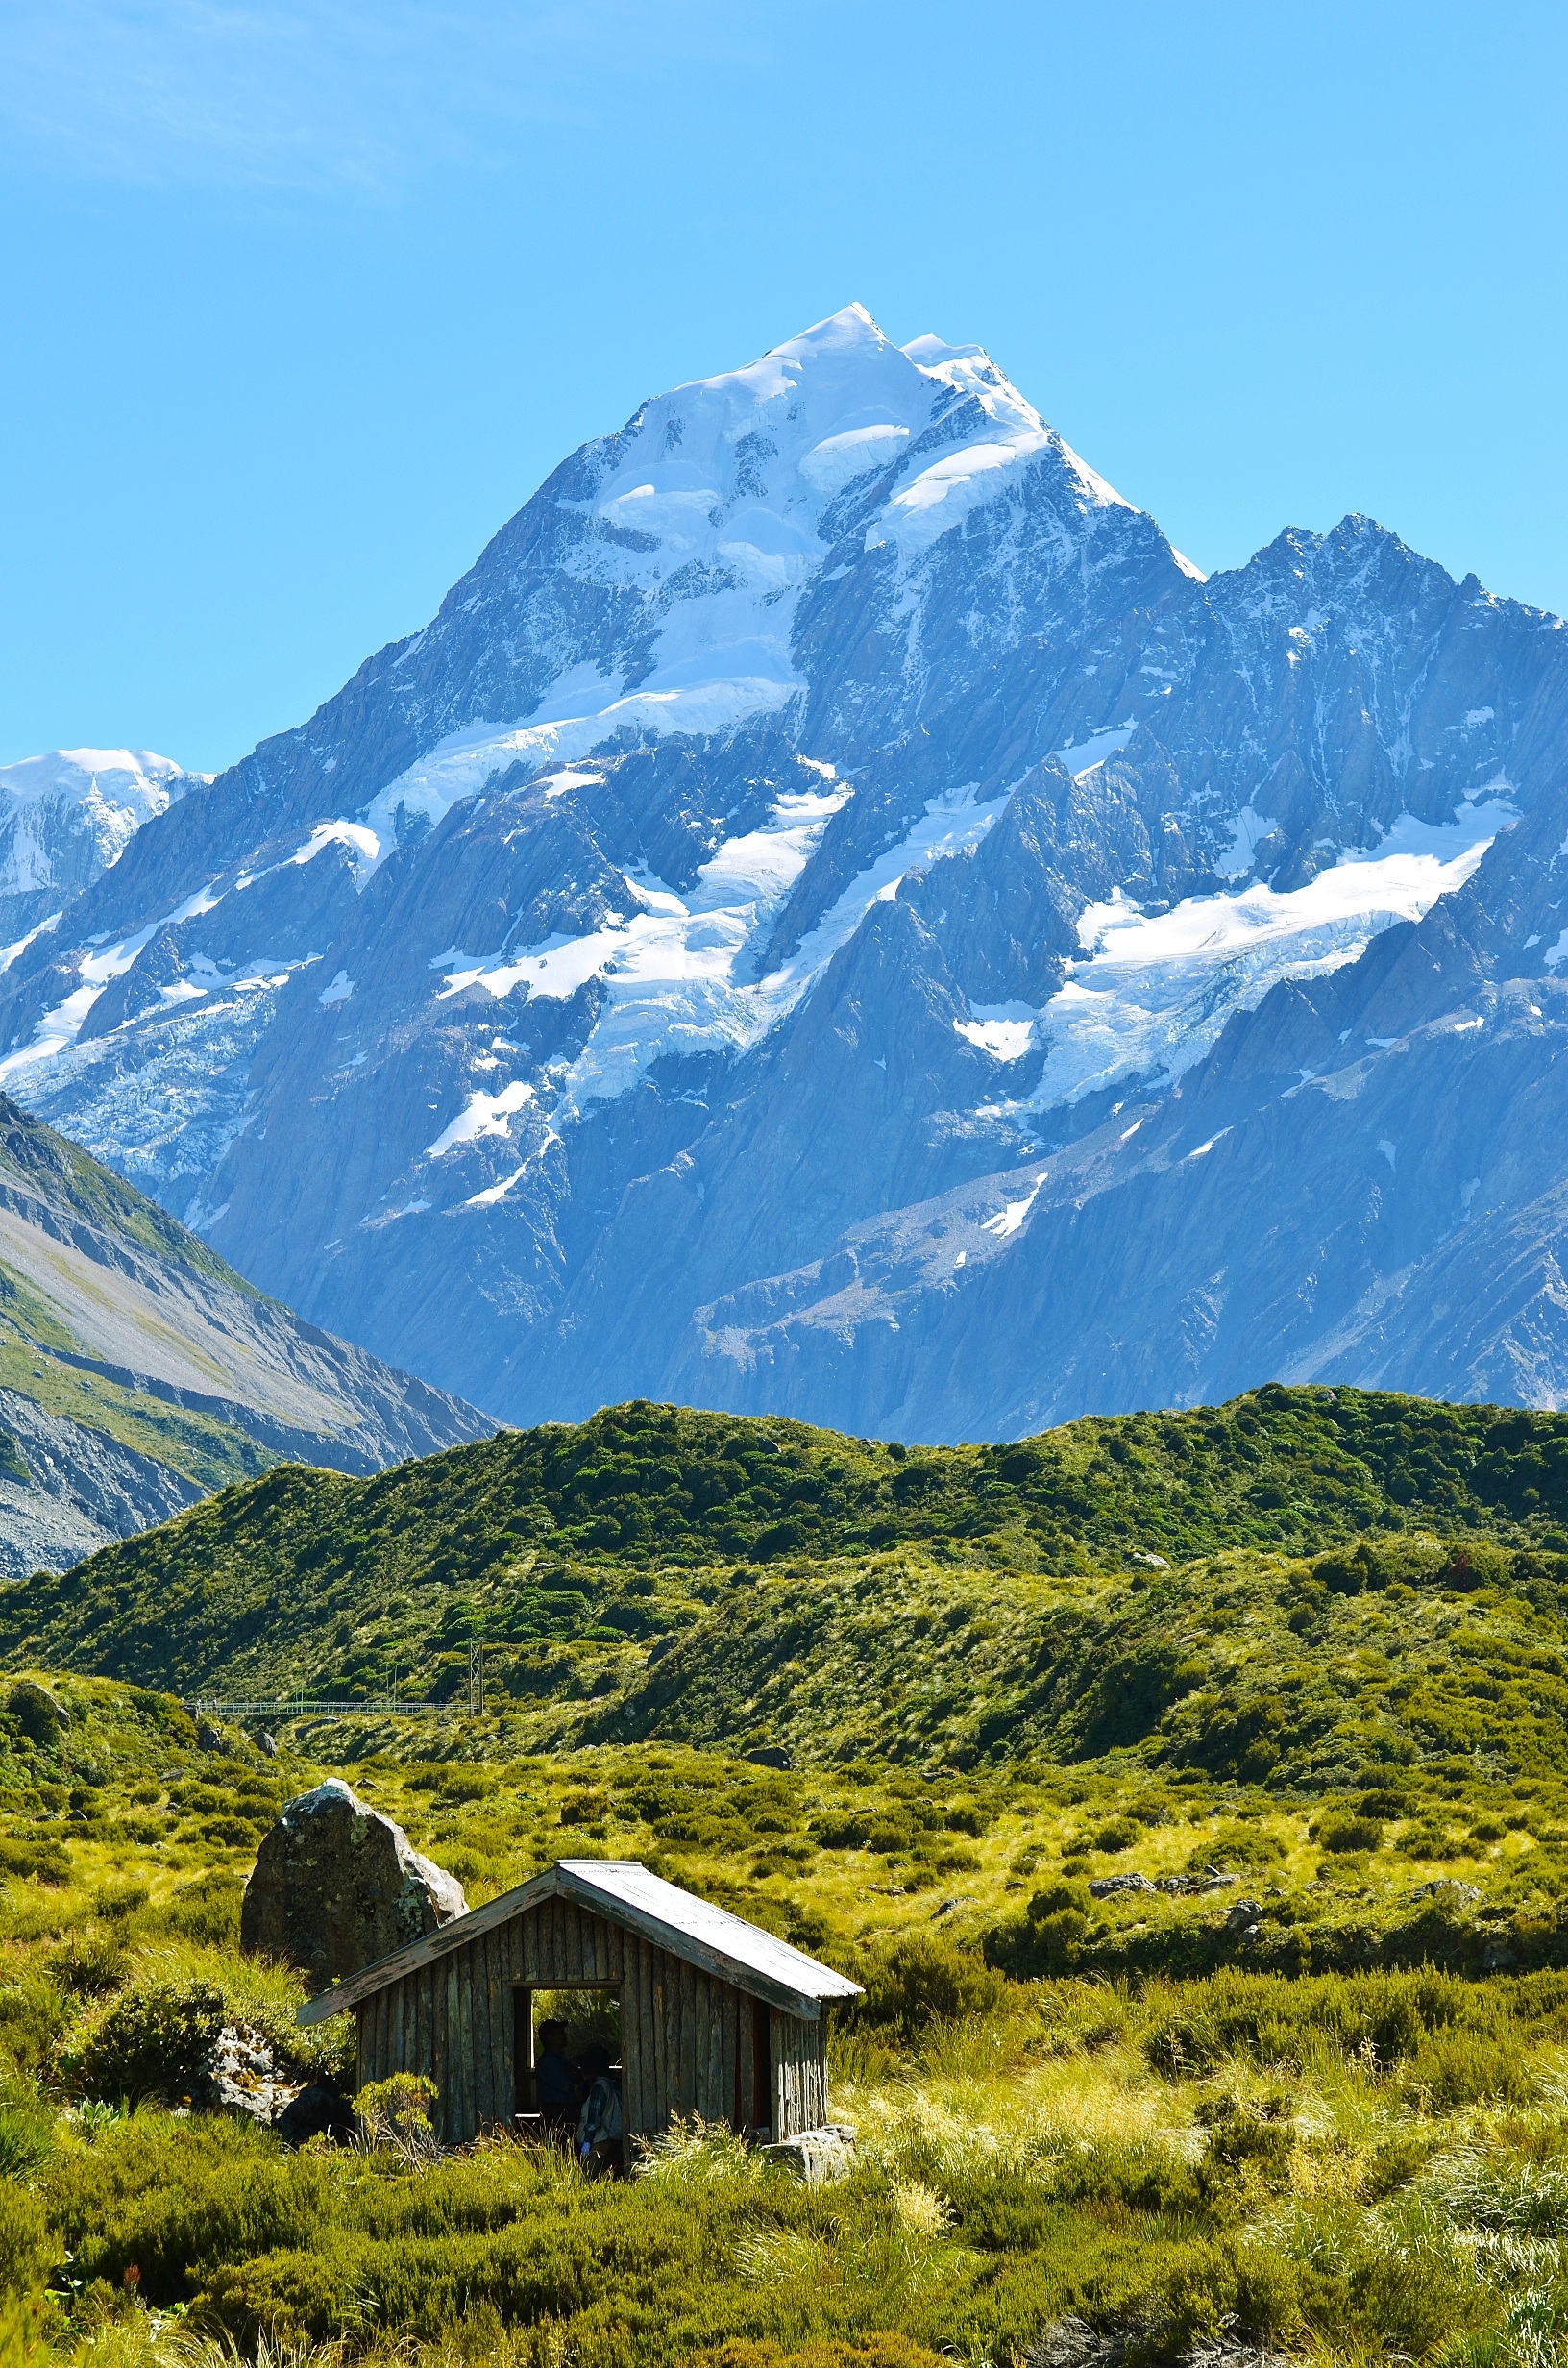
landscape, nature, wilderness, walking, mountain, hiking, meadow, hill, adventure, valley, mountain range, cabin, highland, ridge, summit, snow mountain, alps, backpacking, new zealand, plateau, fell, the scenery, landform, mountain pass, geographical feature, mountainous landforms